Palmarian Catholic Church

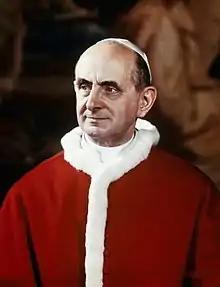
The Palmarians recognised Pope Paul VI as a true Pope, but claimed that he was a suffering victim soul for the church, held prisoner and drugged in the Vatican by Masonic infiltrators.

Revaz, along with the McElligotts, an Irish Palmarian family who had property in Switzerland, drove from Switzerland to Rome to approach the Vietnamese archbishop. Revaz and Thục were already familiar with each other as they had both previously met as pilgrims to El Palmar de Troya in 1974. The background of Archbishop Ngô Đình Thục is that he was previously made the Archbishop of Huế, Vietnam by Pope John XXIII, but due to the 1963 South Vietnamese coup d'état which killed several close members of his family, he was living in exile in Rome. In 1968, Paul VI had made him the Titular Archbishop of Bulla Regia. Outraged by the murder of his relatives and deeply anti-communist, he was in good standing in Rome but increasingly disillusioned with their "diplomatic" approach to communism and started to draw closer to traditionalism in his exile. Revaz convinced Thục that the Virgin Mary sent him to render her a service and that they must leave immediately to Andalusia, he agreed and the party took a three-day car journey to El Palmar de Troya and Thục was celebrating the Pontifical High Mass there with the Carmelites of the Holy Face by Christmas Eve 1975.